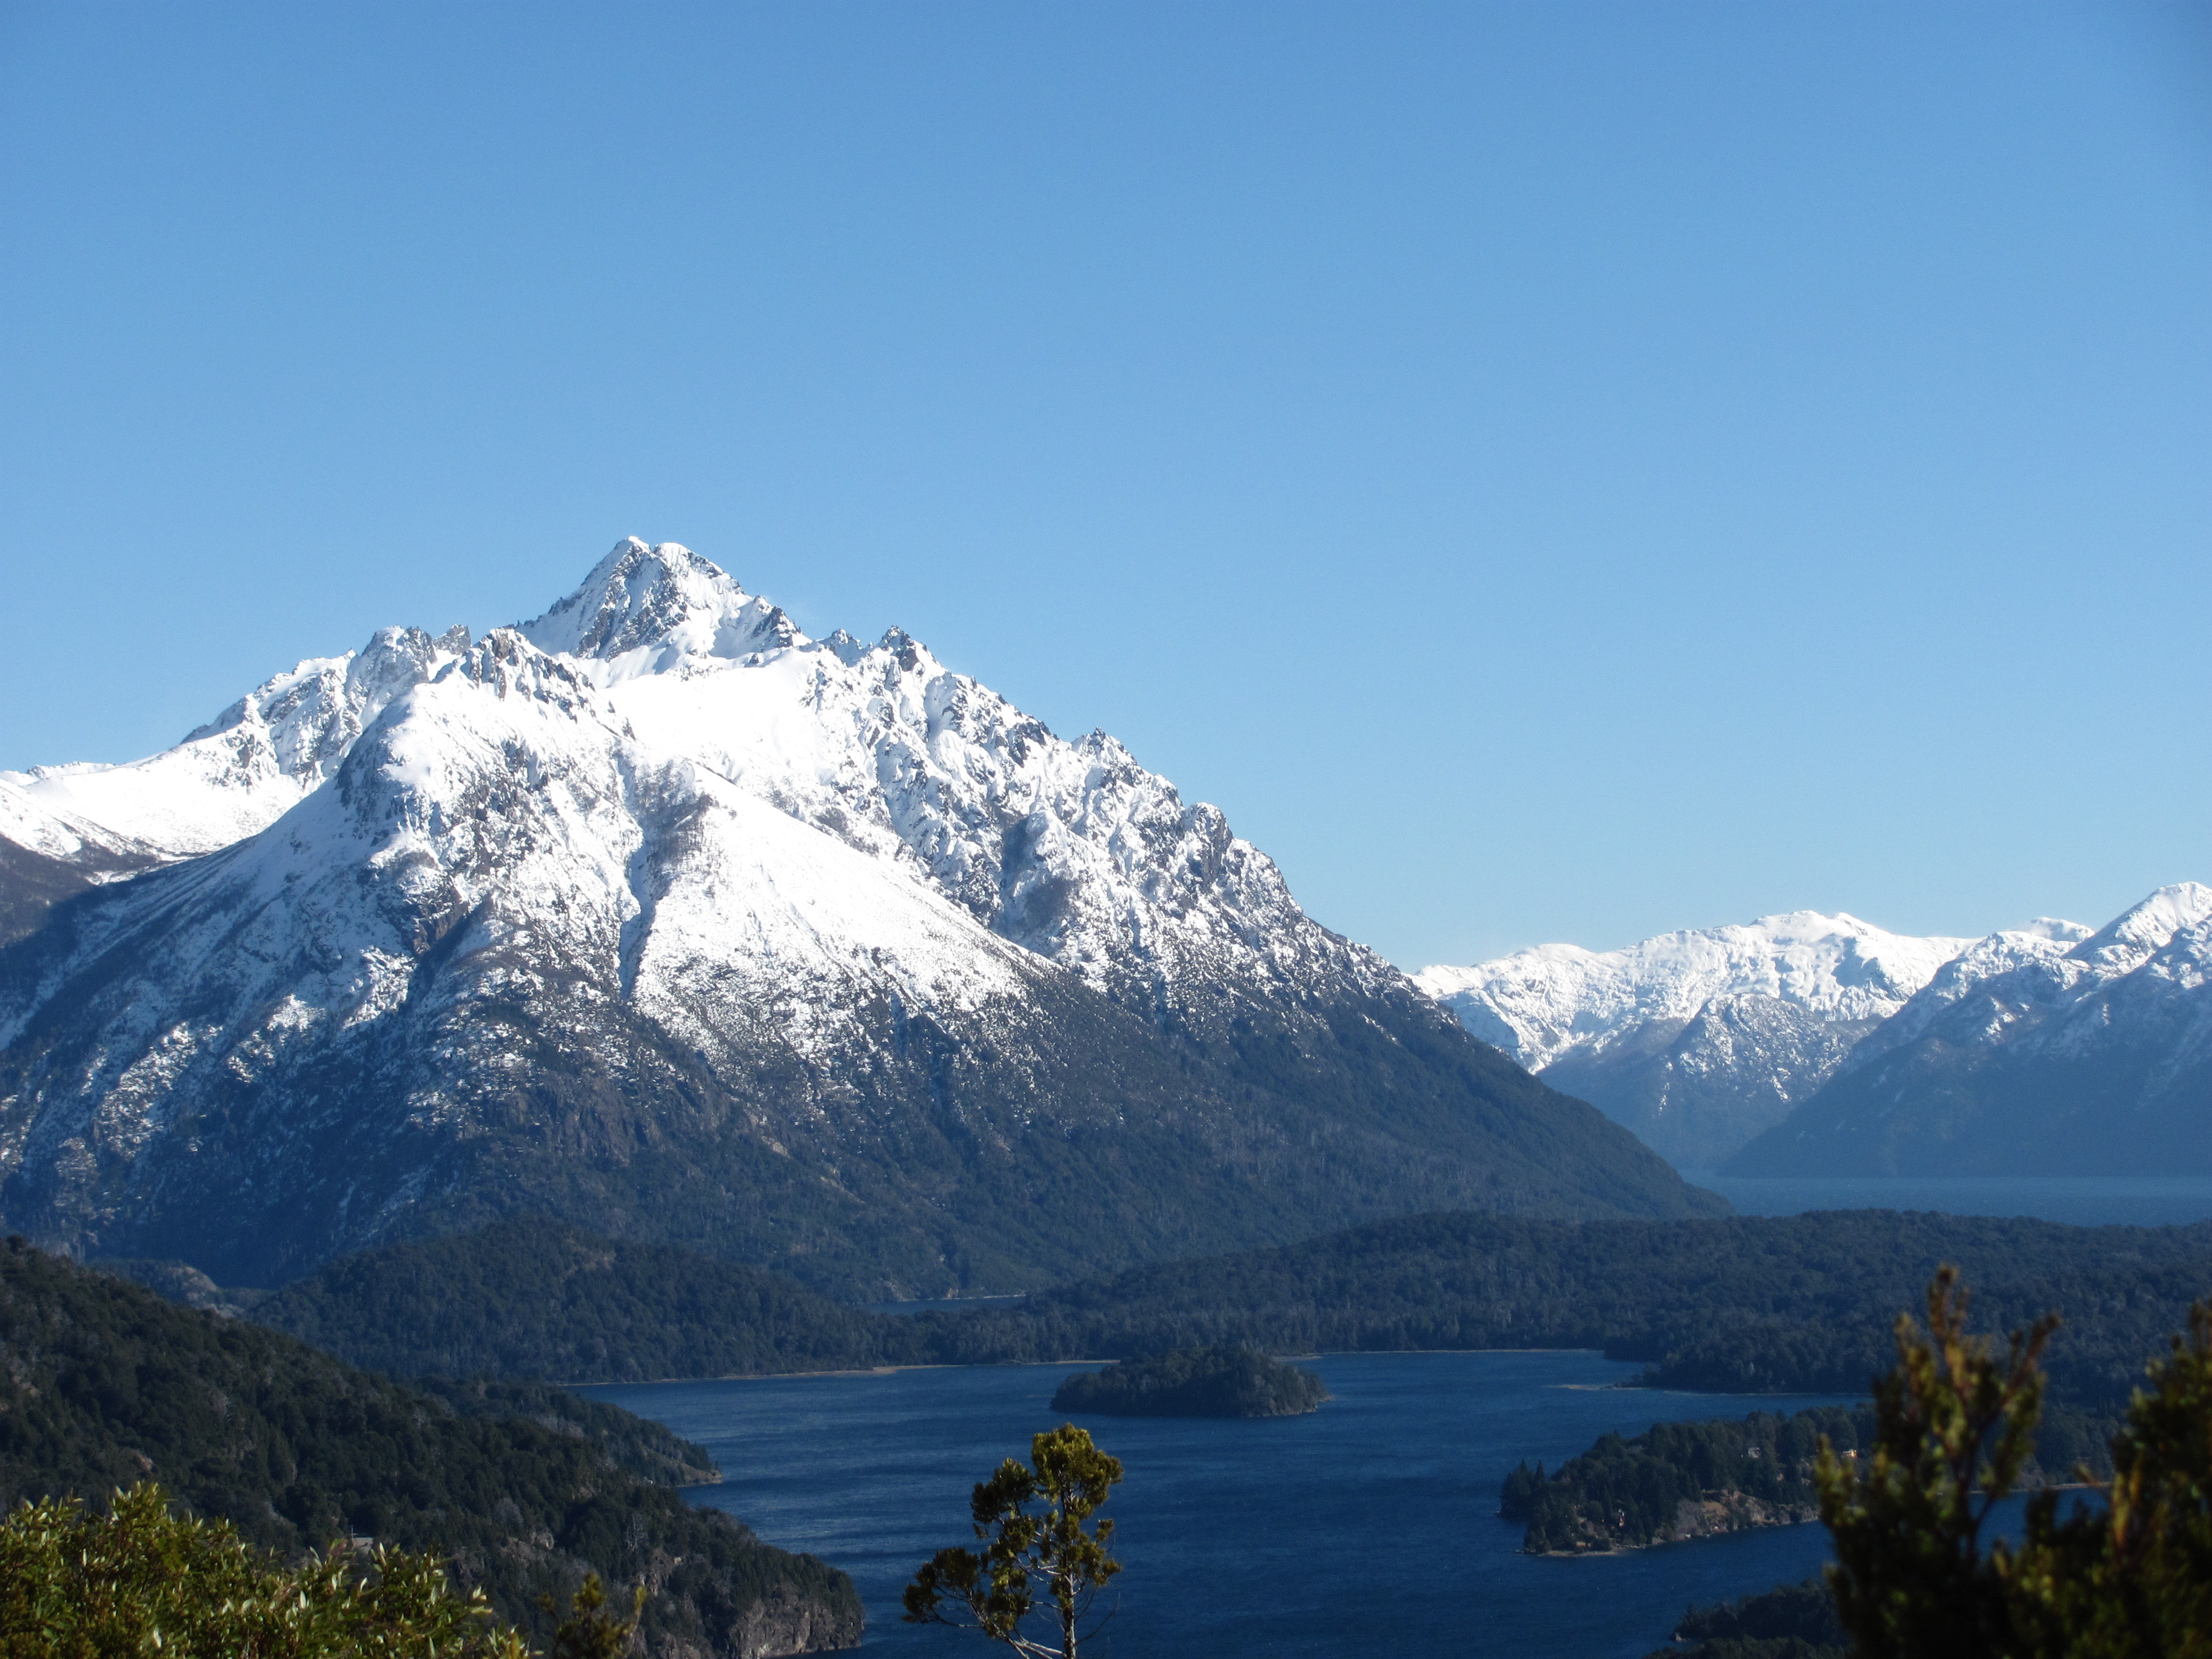
mountains, trees, forest, lake, landscape, nature, sky, mountain, water, plant, snow, natural landscape, bank, glacial landform, mountainous landforms, tree, larch, mountain range, slope, hill, valley, winter, massif, hill station, ar te, geology, cloud, nunatak, fell, reservoir, glacier, ridge, mountain river, summit, sound, conifer, horizon, ice cap, lake district, moraine, glacial lake, loch, rock, batholith, road, tarn, pine, tropical and subtropical coniferous forests, grassland